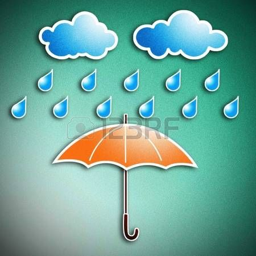
the rainy season , it is necessary that you should have the same umbrella .